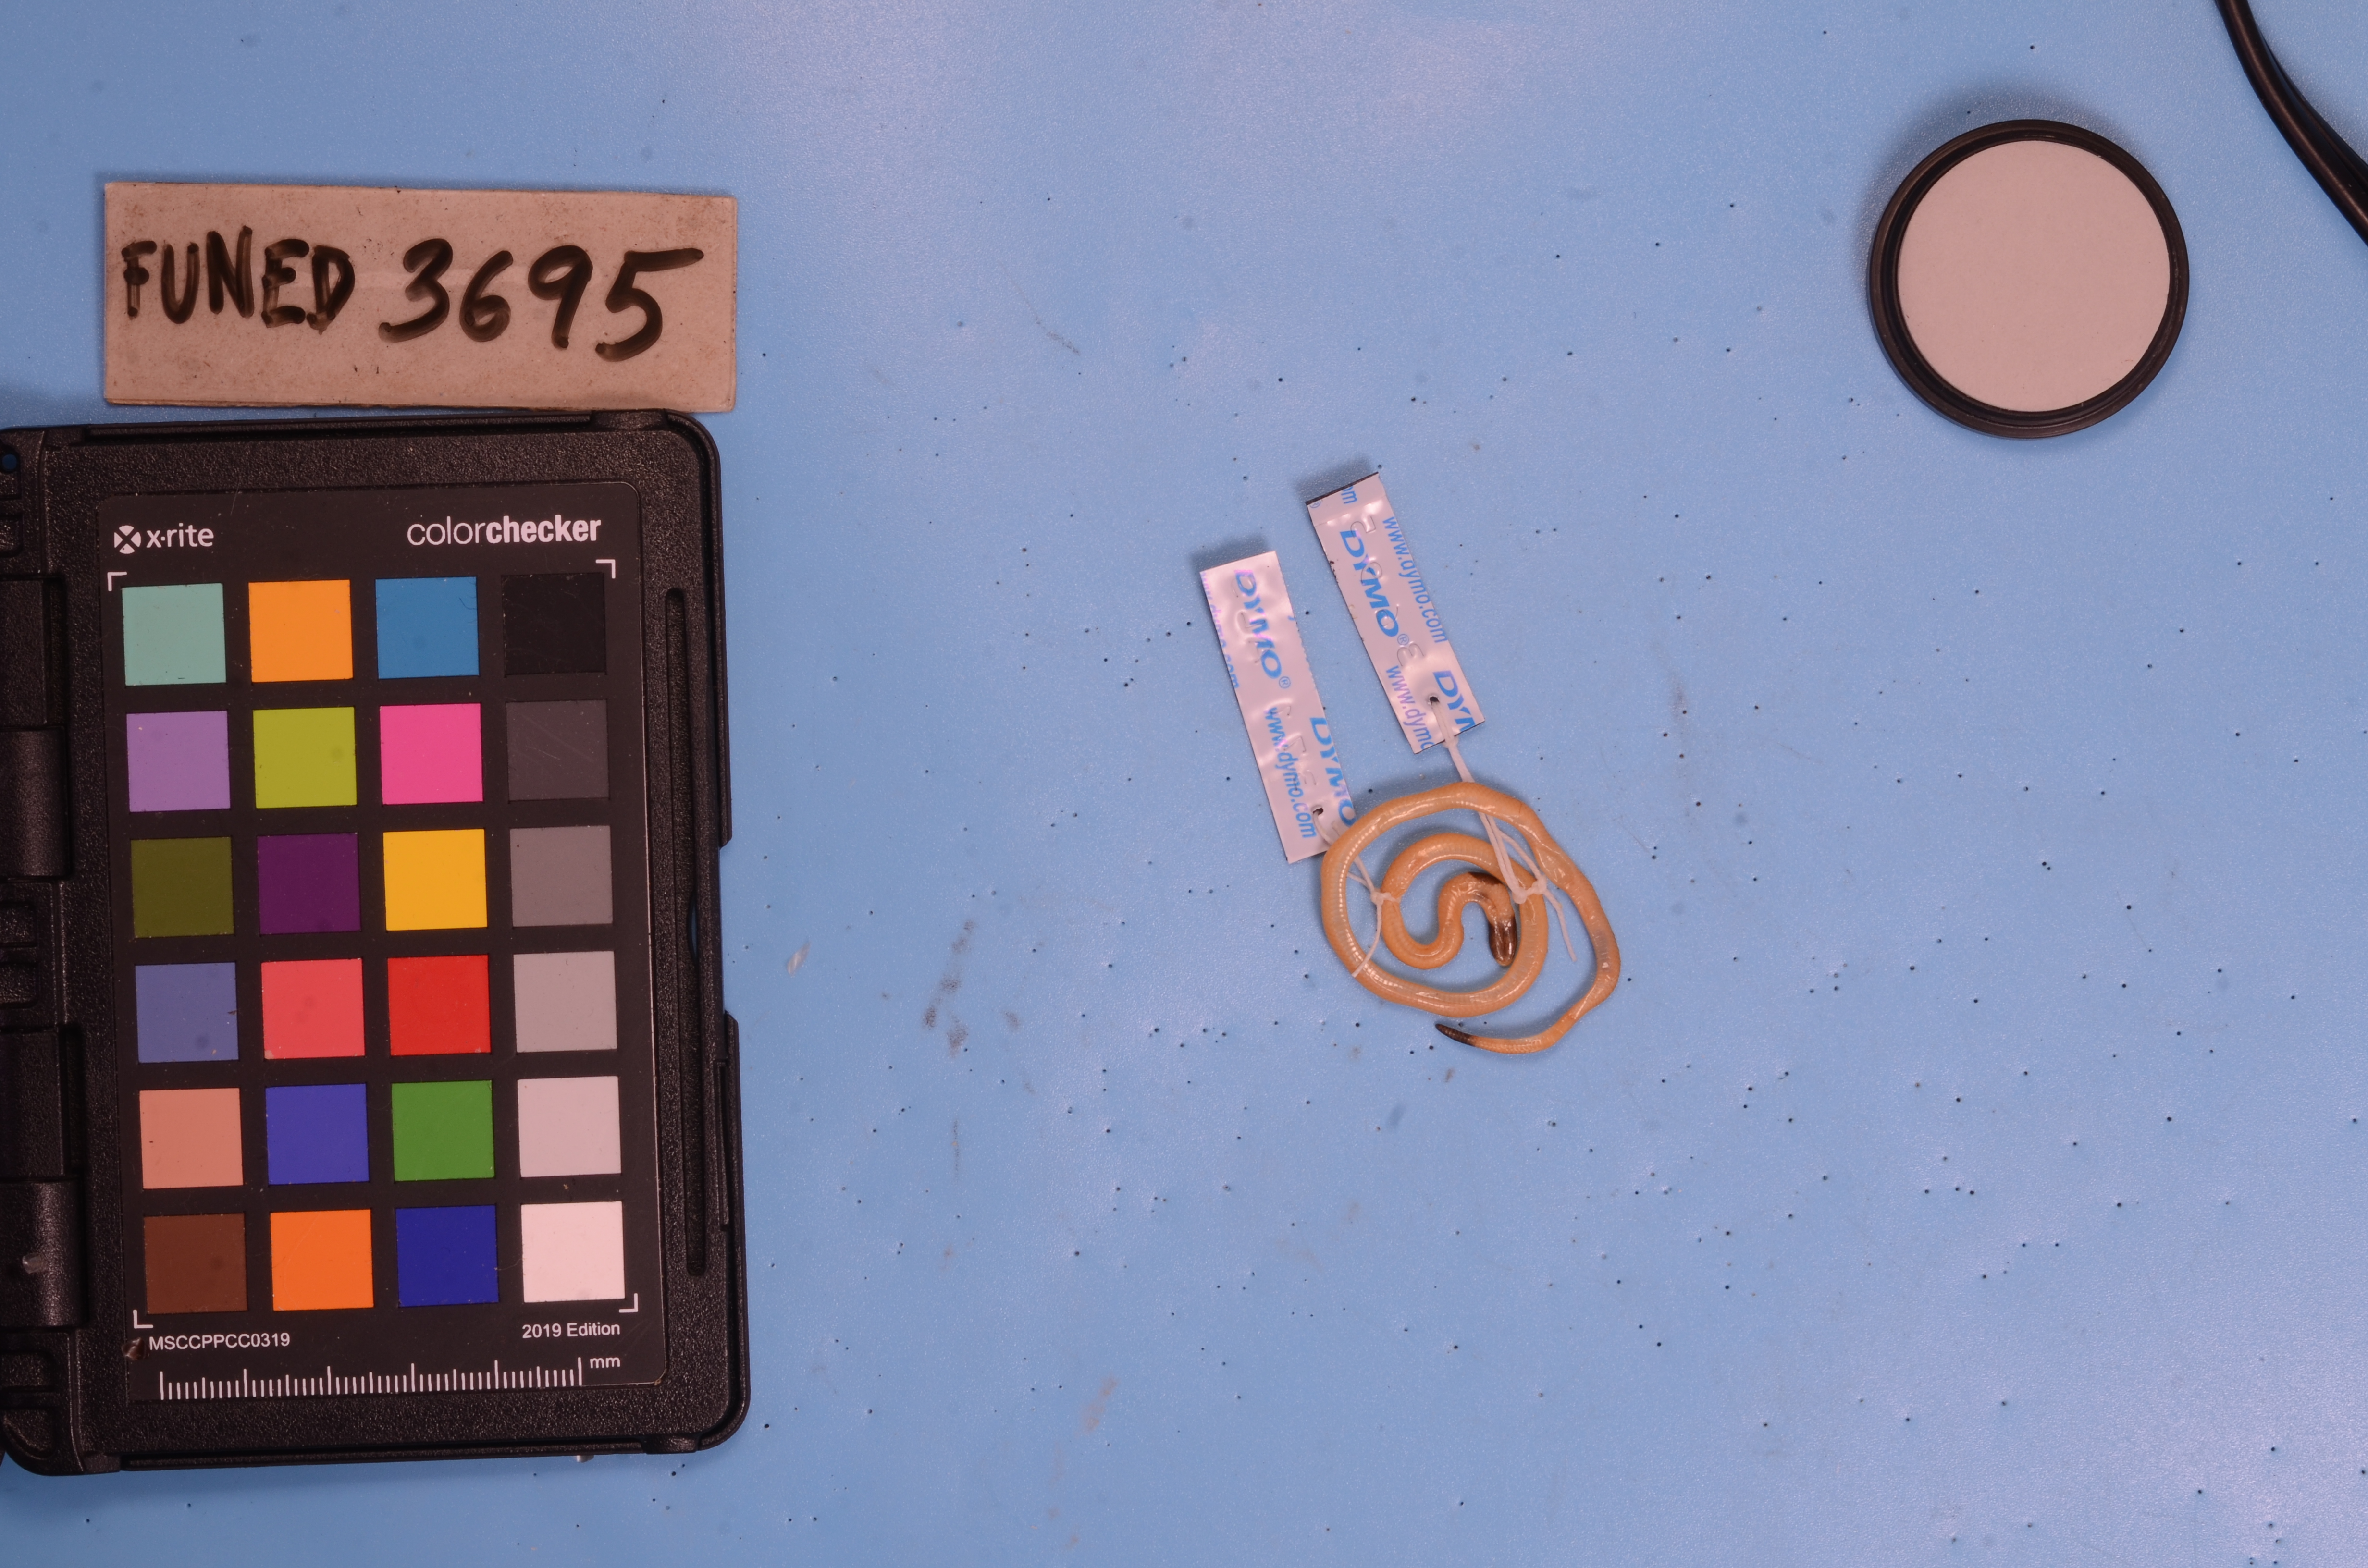
Species: Apostolepis sanctaeritae
View: ventral
Mimicry status: mimic